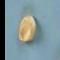
Maize quality: Good